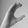
ASL letter: C